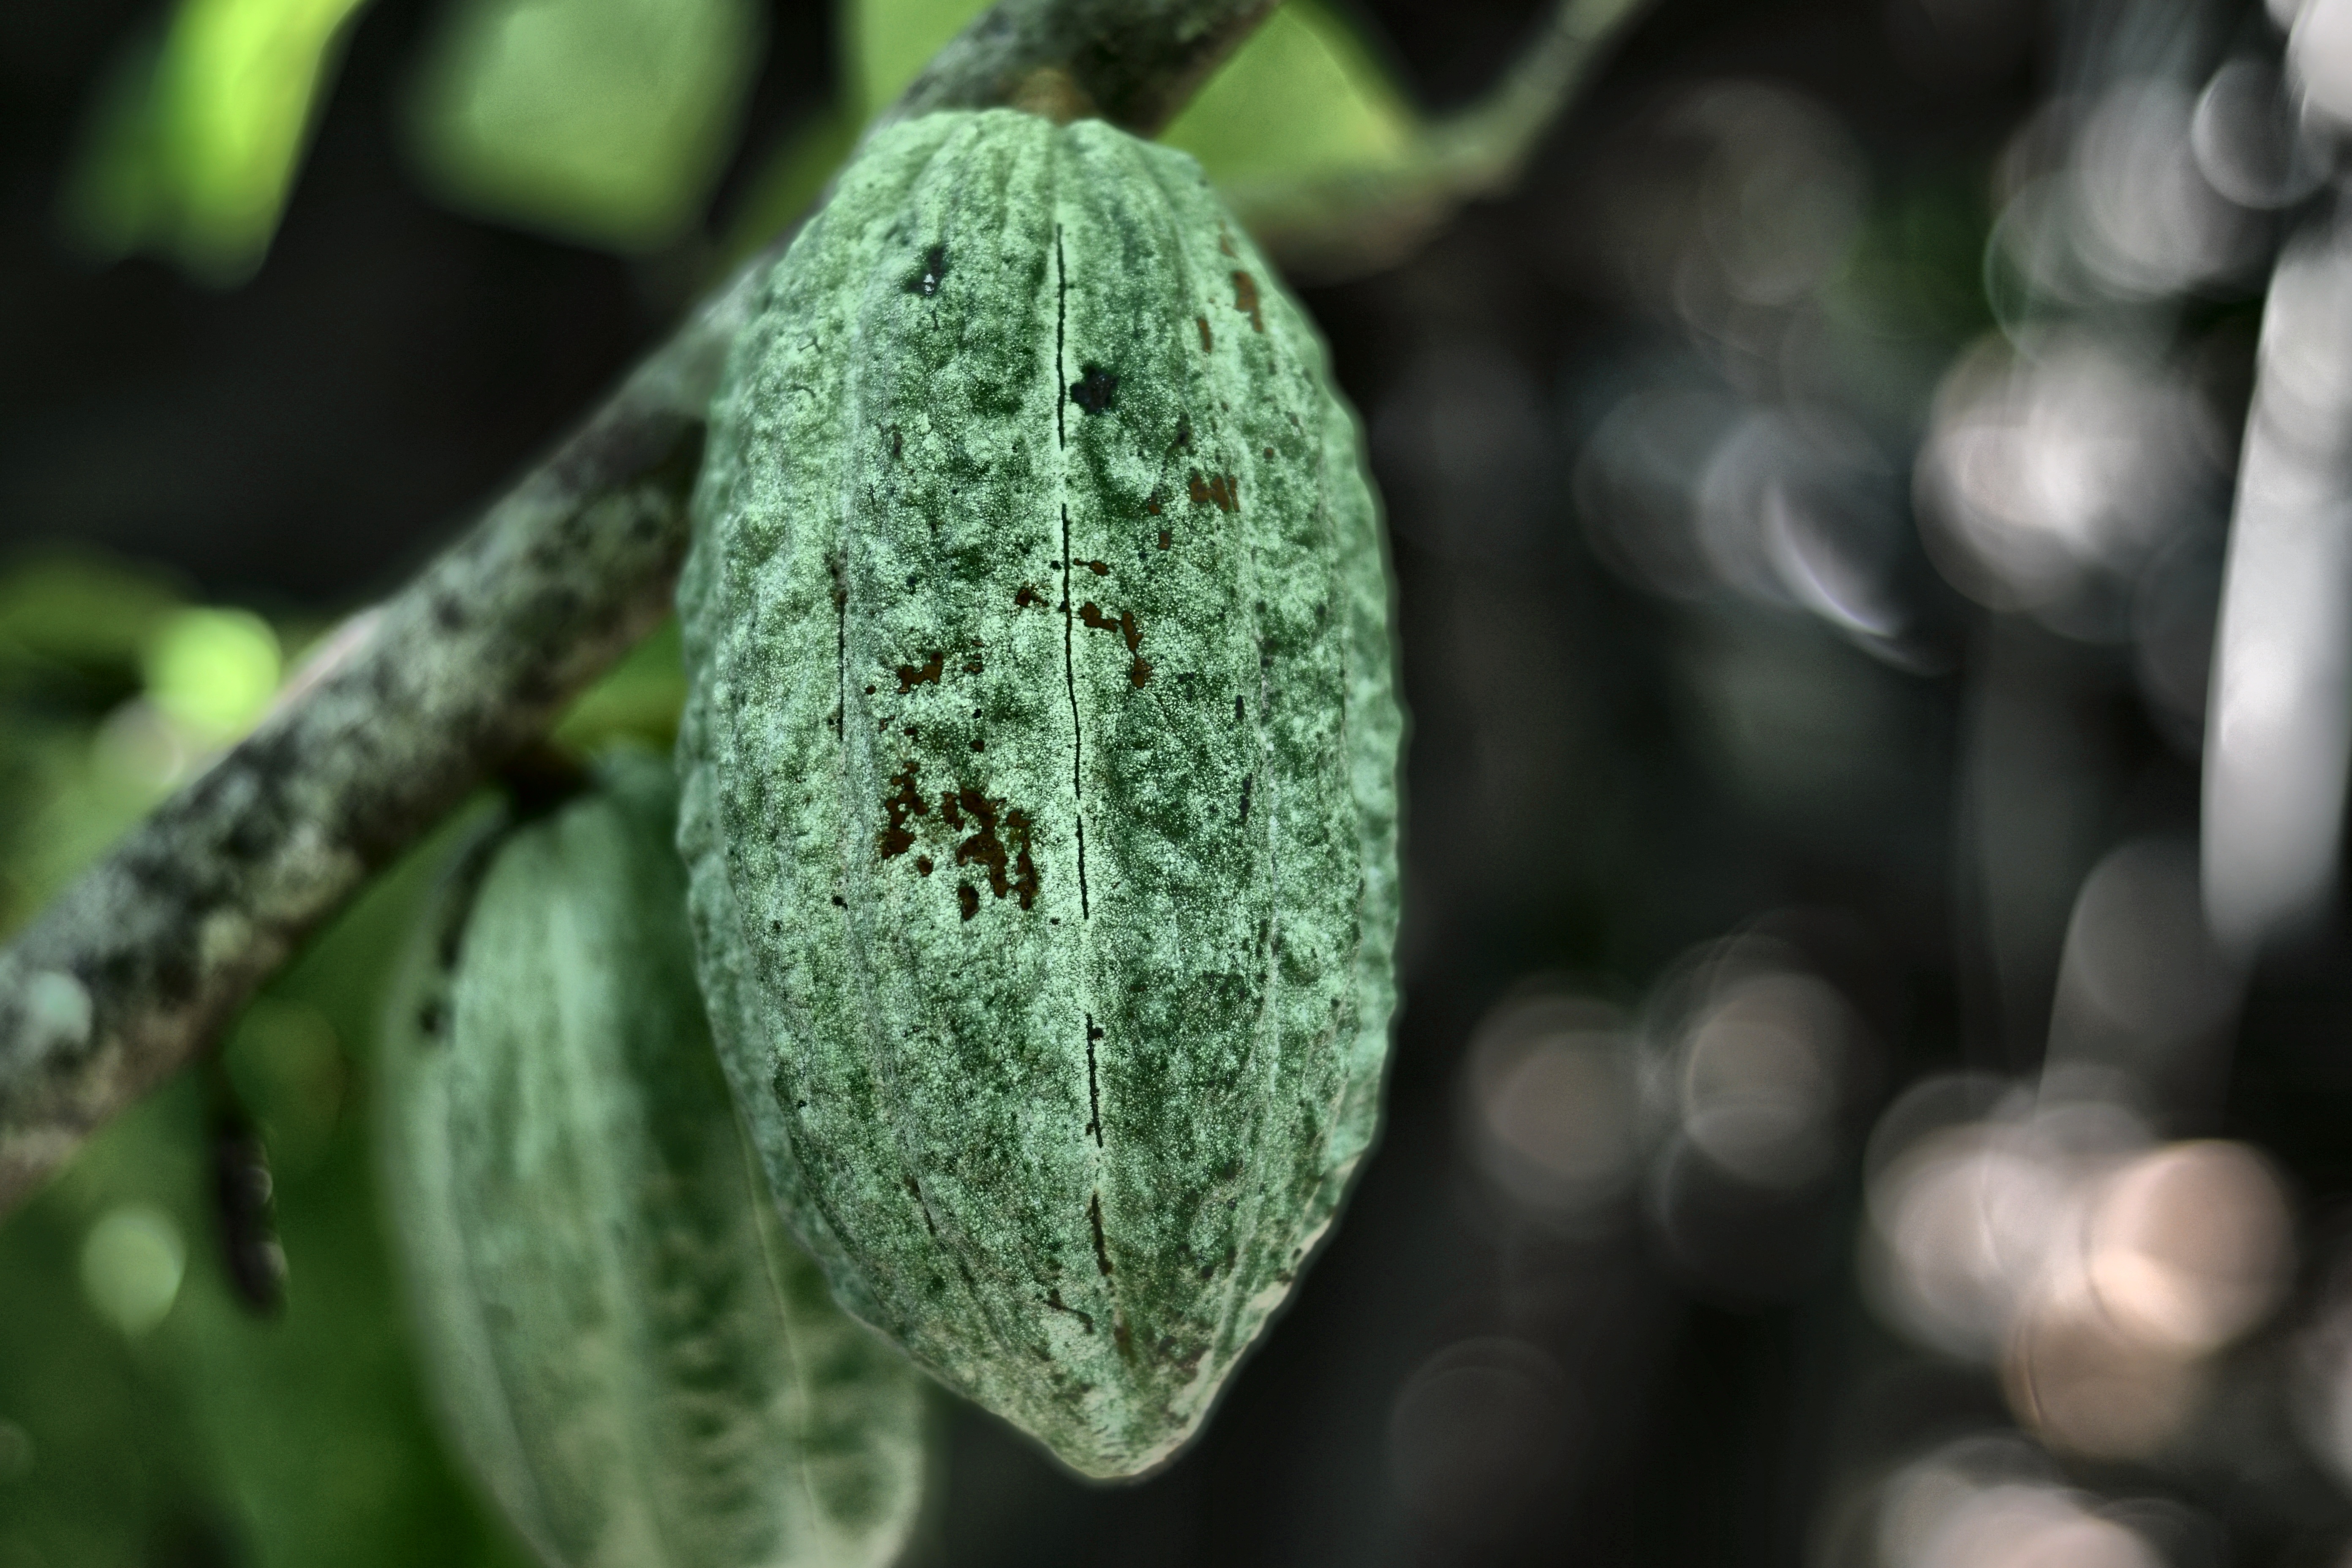
Maturity: unmature
Variety: Guiana